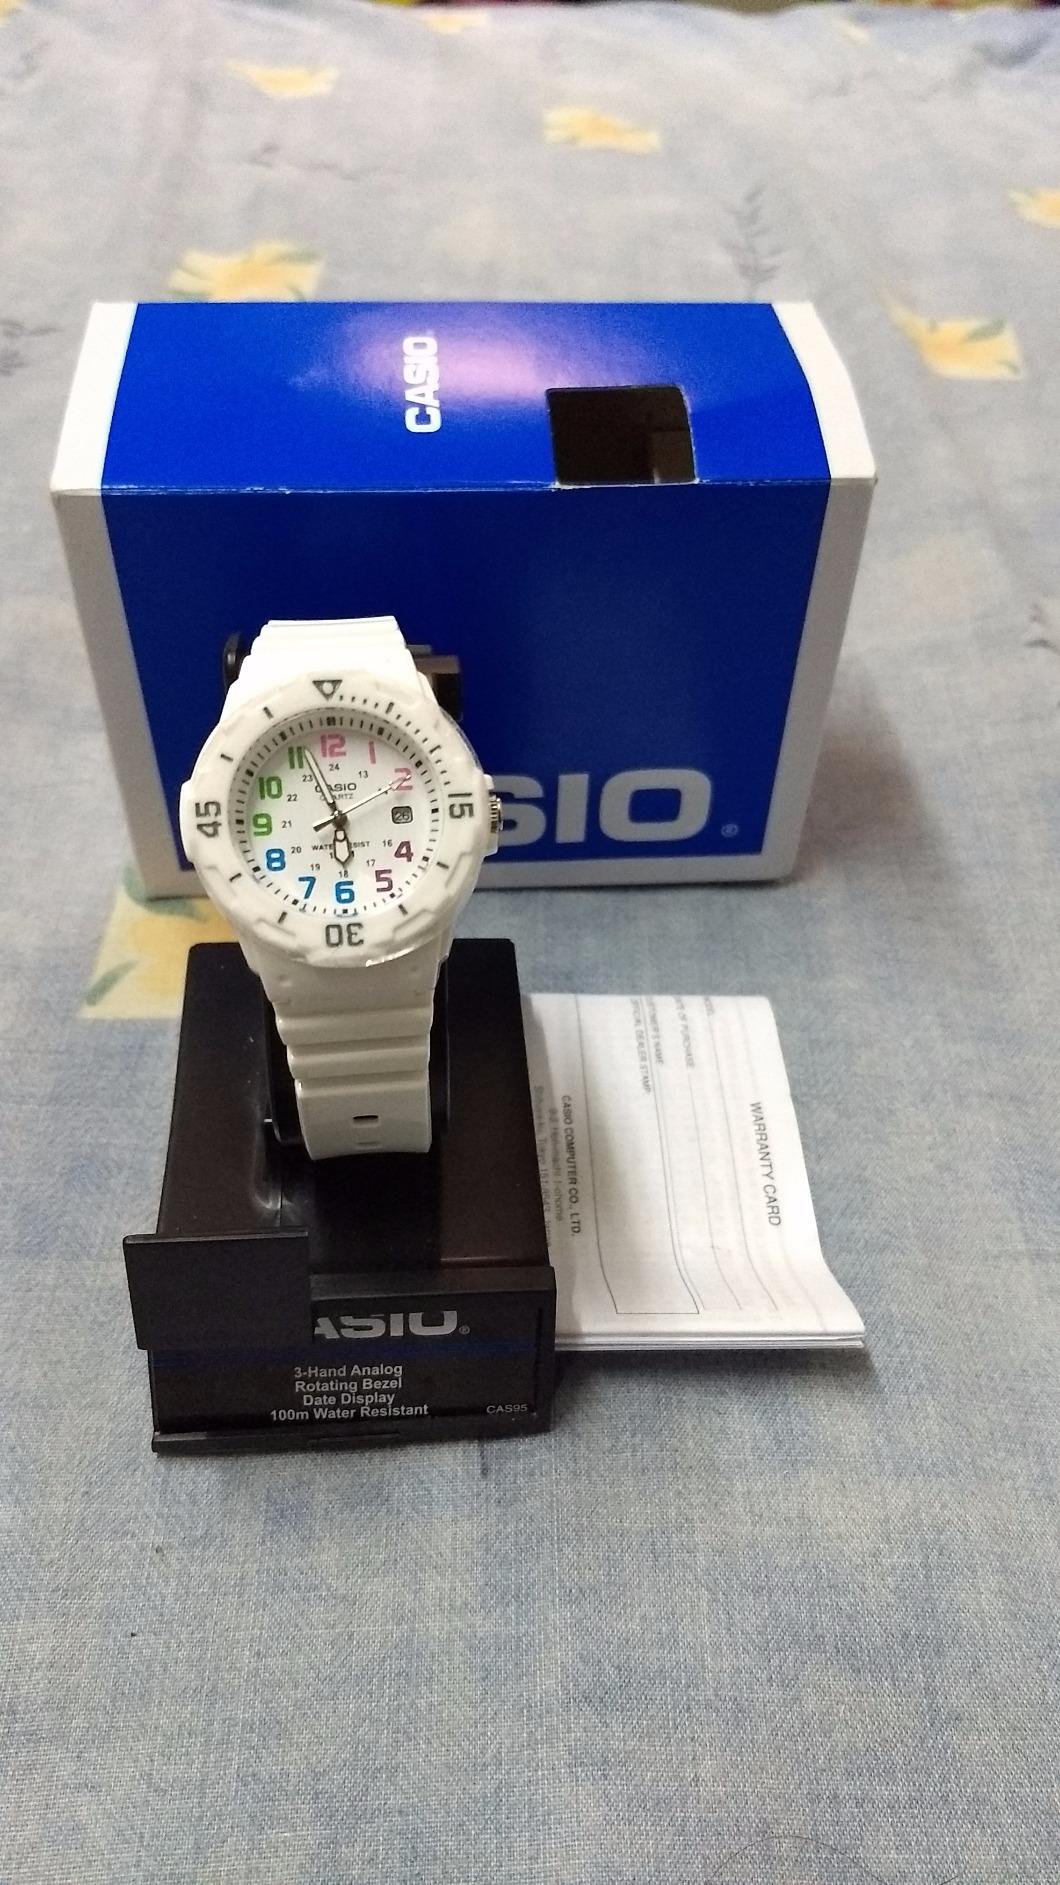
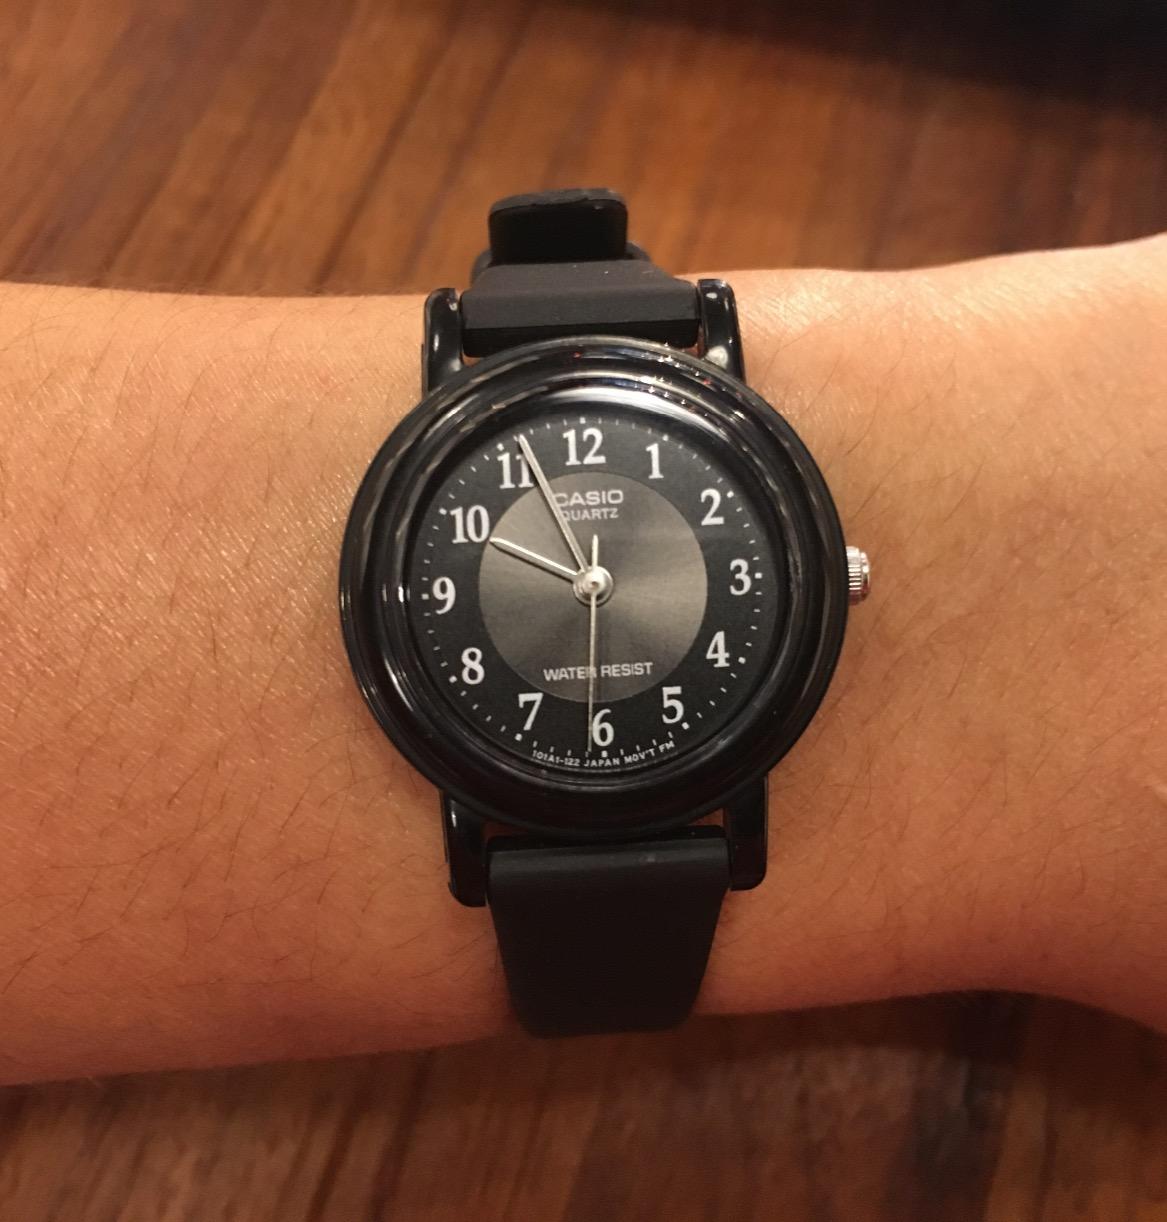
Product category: accessories_watch
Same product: no